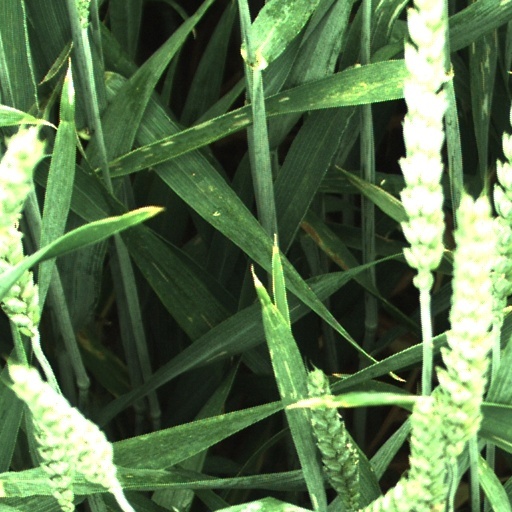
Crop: wheat